Acer saccharinum

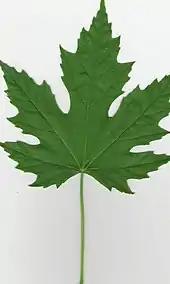
Mature leaf

The silver maple tree is a relatively fast-growing deciduous tree, commonly reaching a height of , exceptionally . Its spread will generally be wide. A 10-year-old sapling will stand about tall. It is often found along waterways and in wetlands, leading to the colloquial name "water maple". It is a highly adaptable tree, although it has higher sunlight requirements than other maple trees.